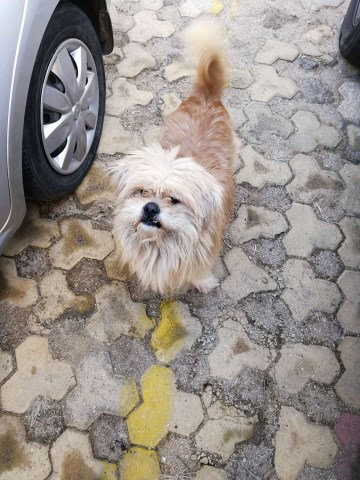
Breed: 3336-n000121-chinese_rural_dog